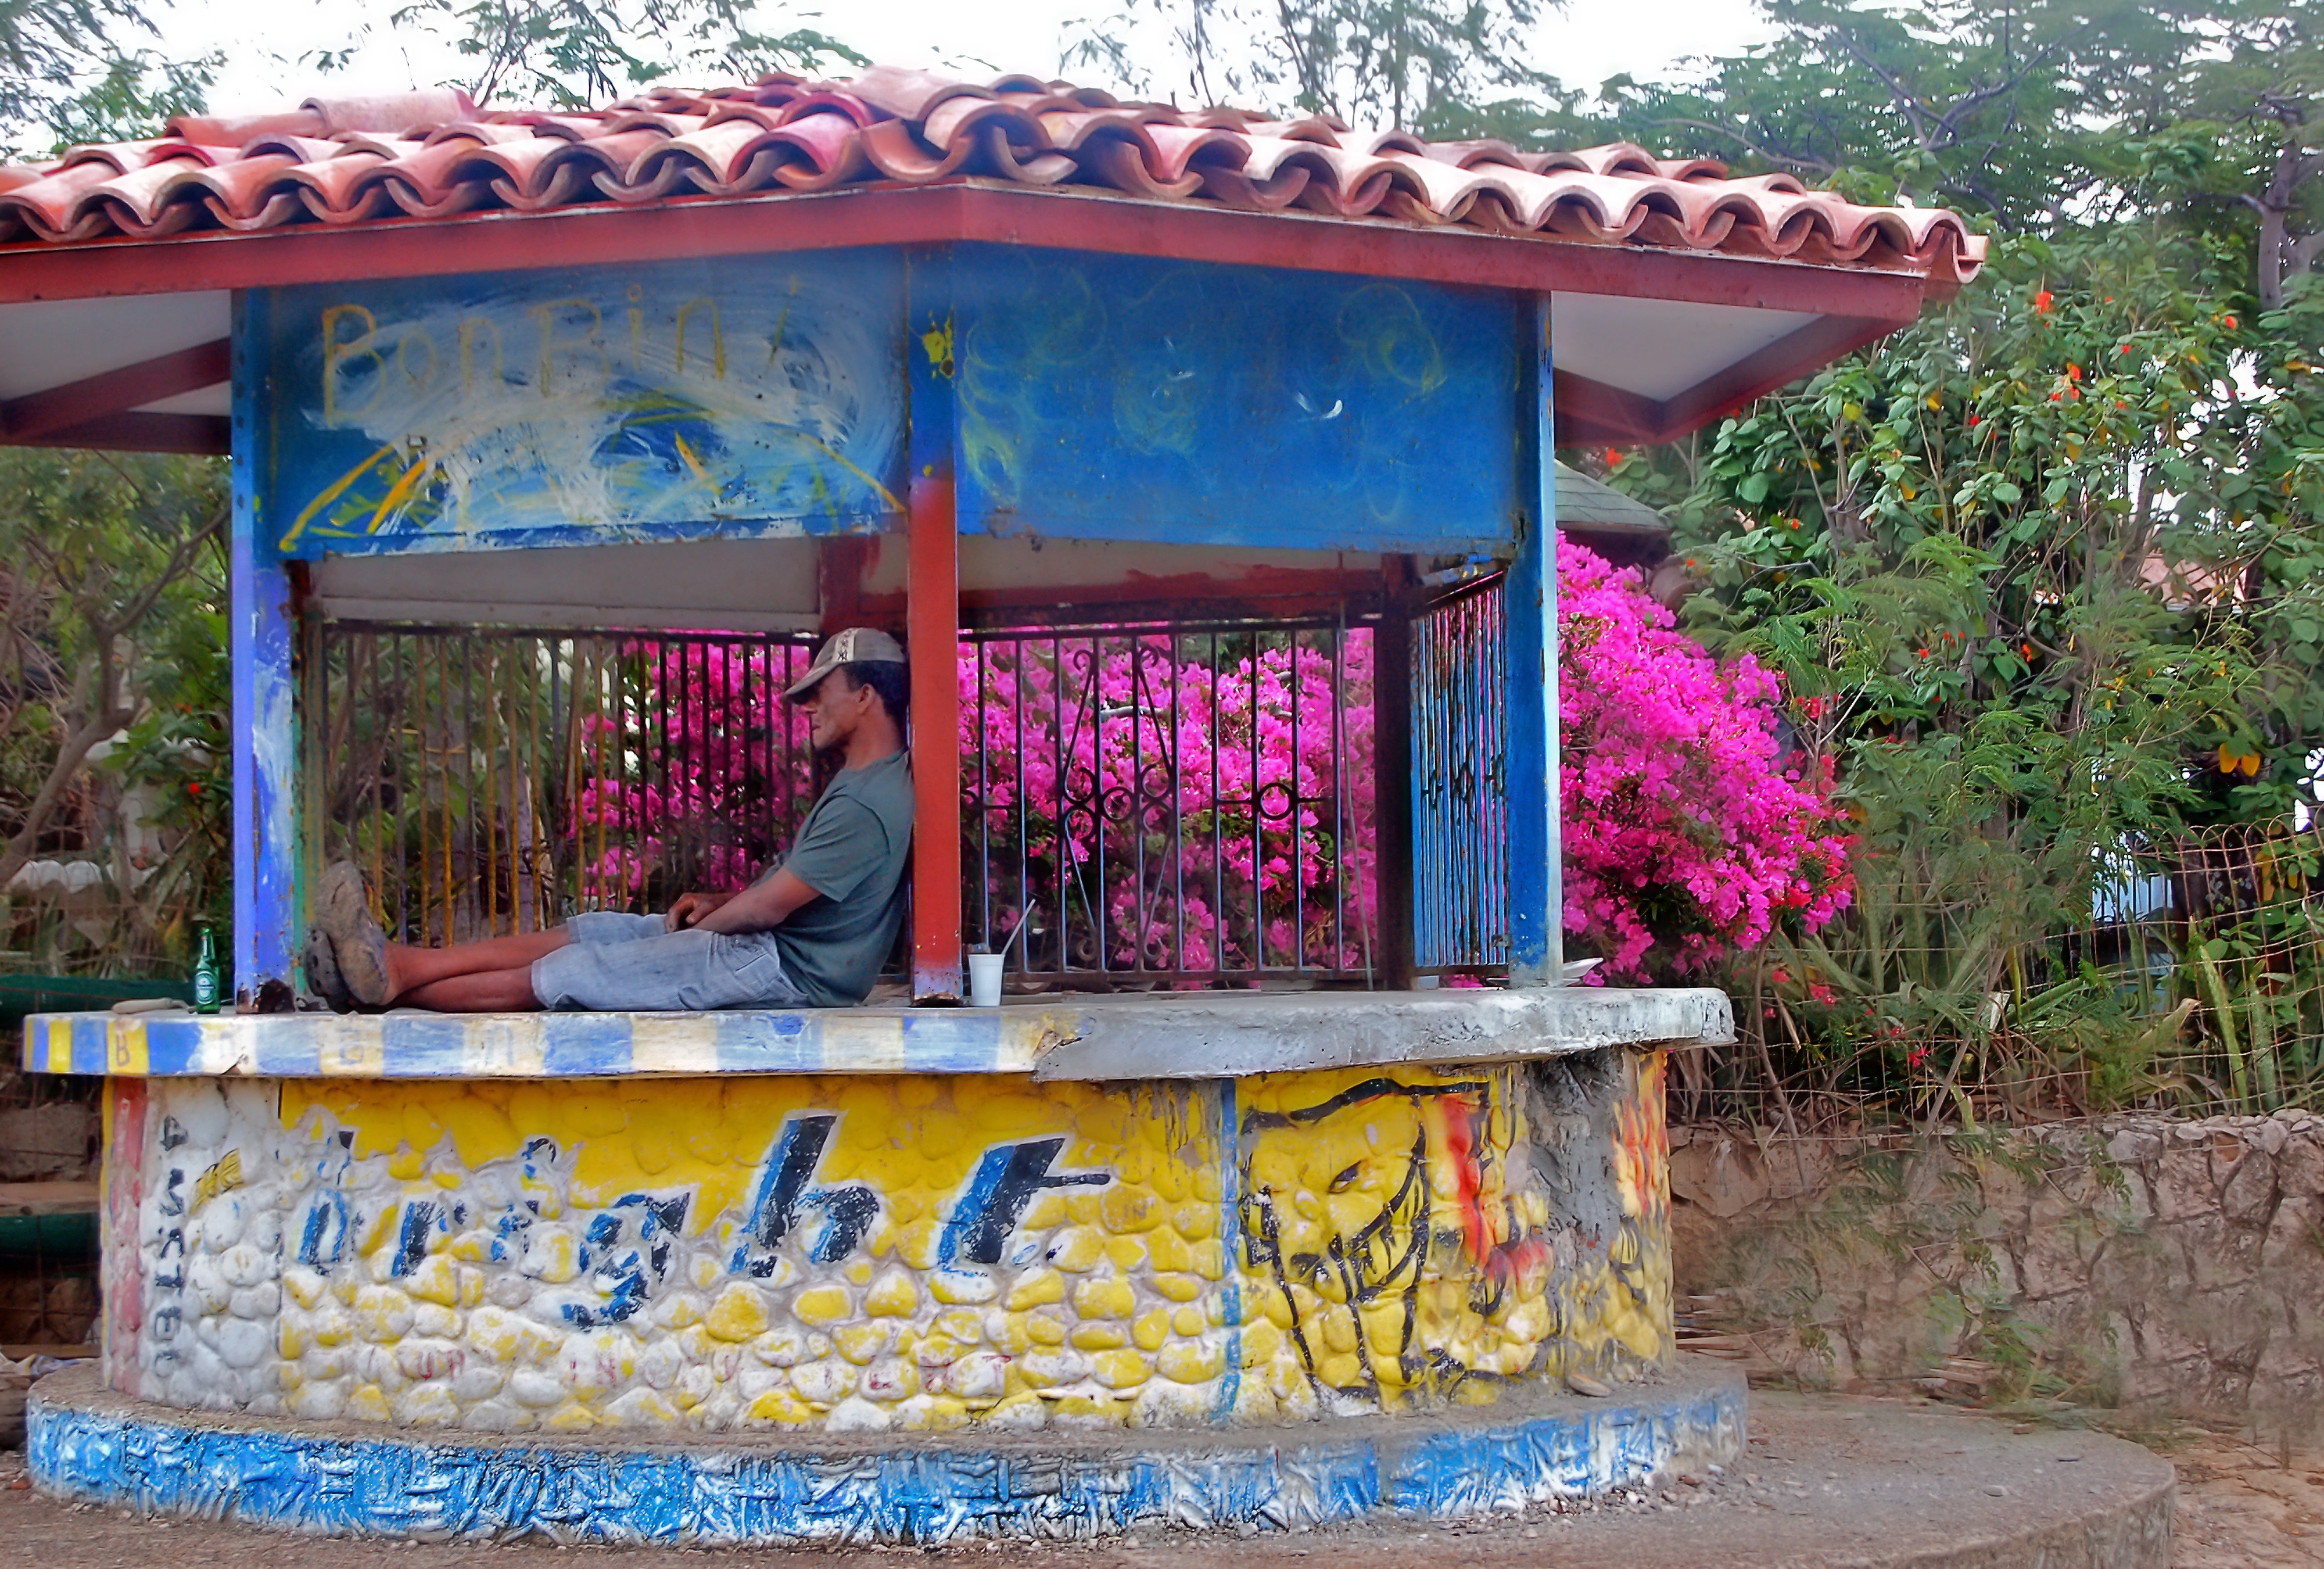
man, amusement park, tropical, park, holiday, island, nap, lazy, hdr, sleep, temple, resort, shrine, caribbean, siesta, antilles, netherlands antilles, curacao, abc islands